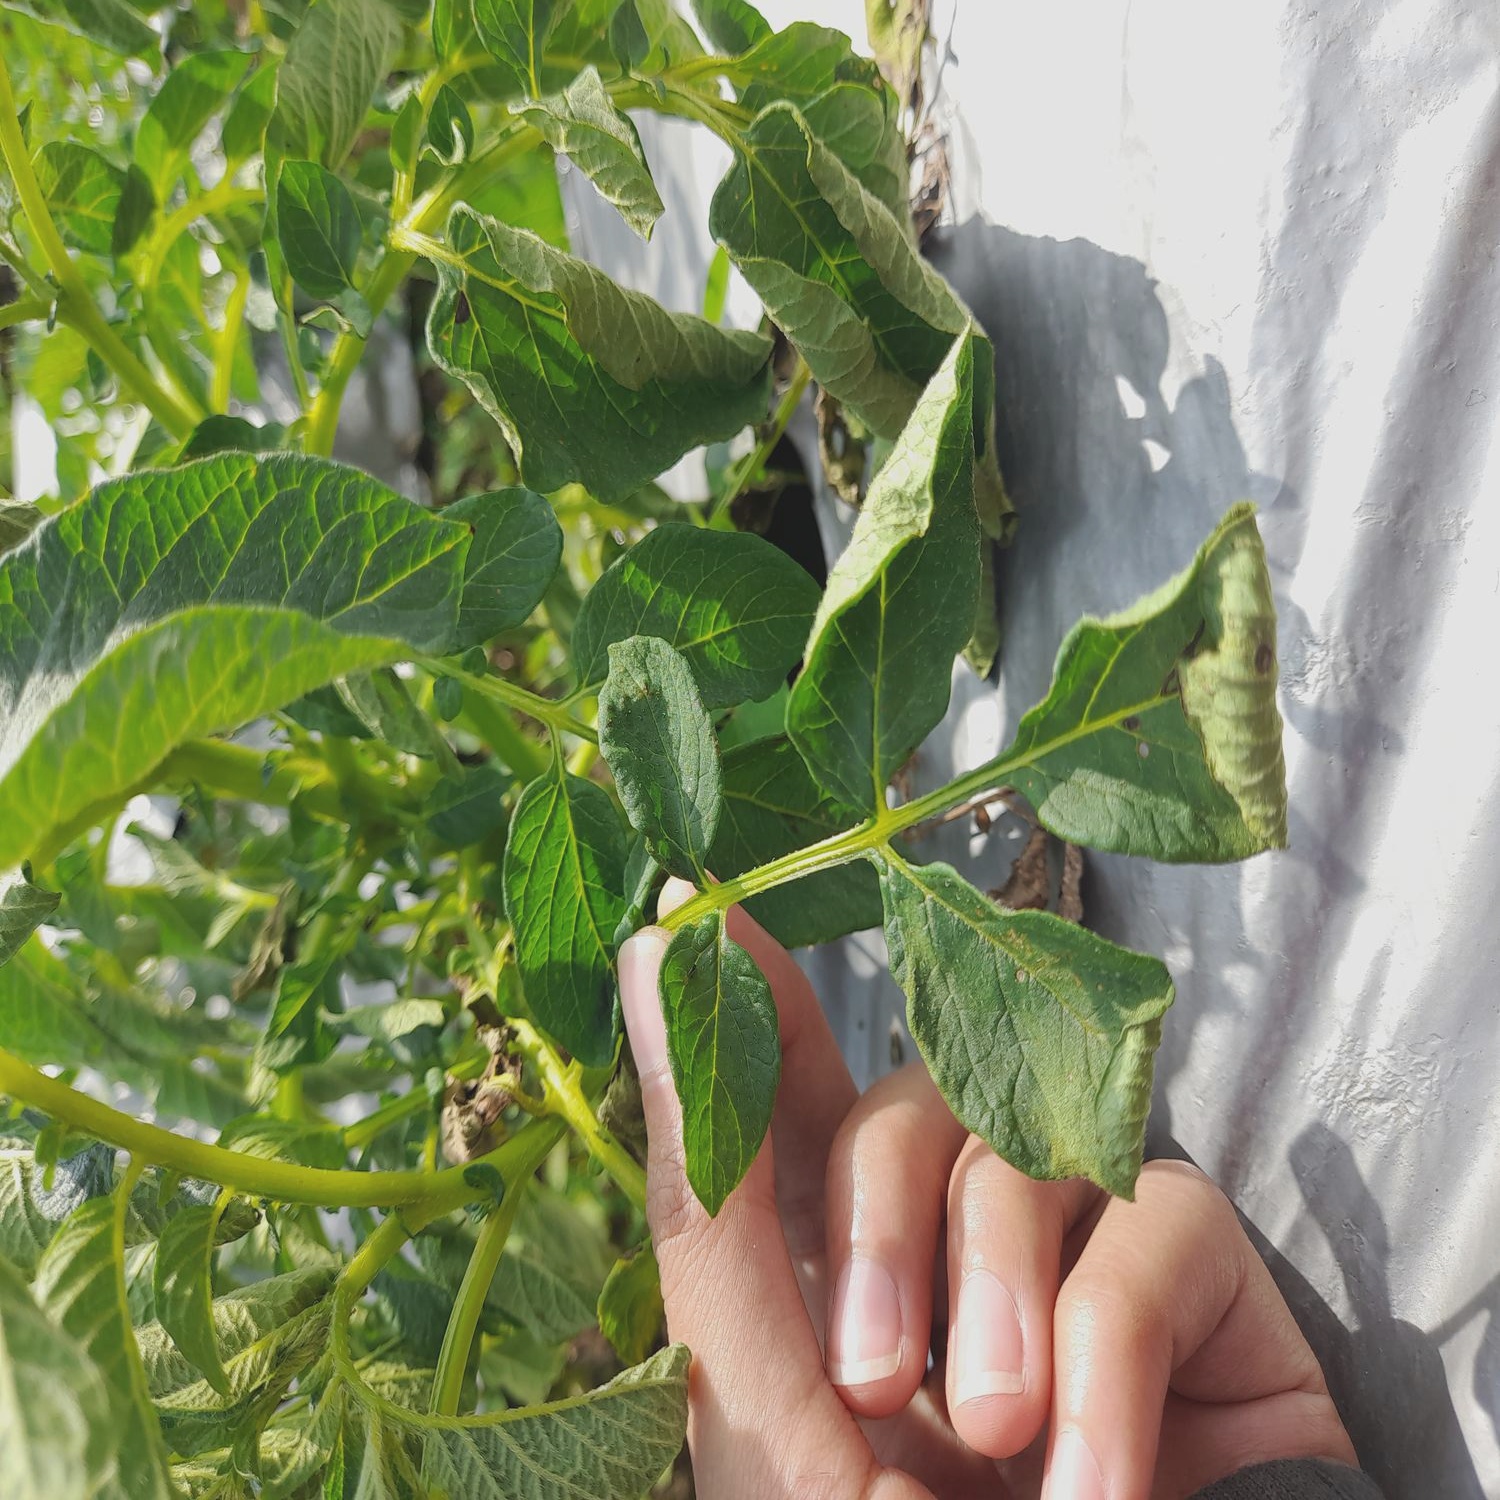
Etiqueta: Pudricion_Parda